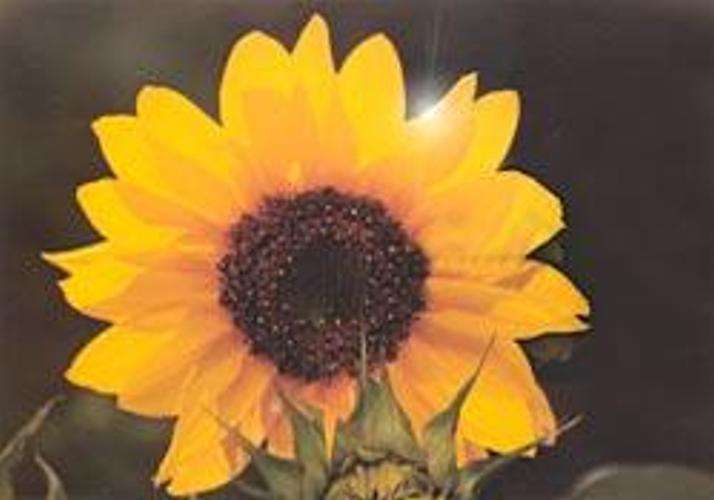
Flower: Sunflower